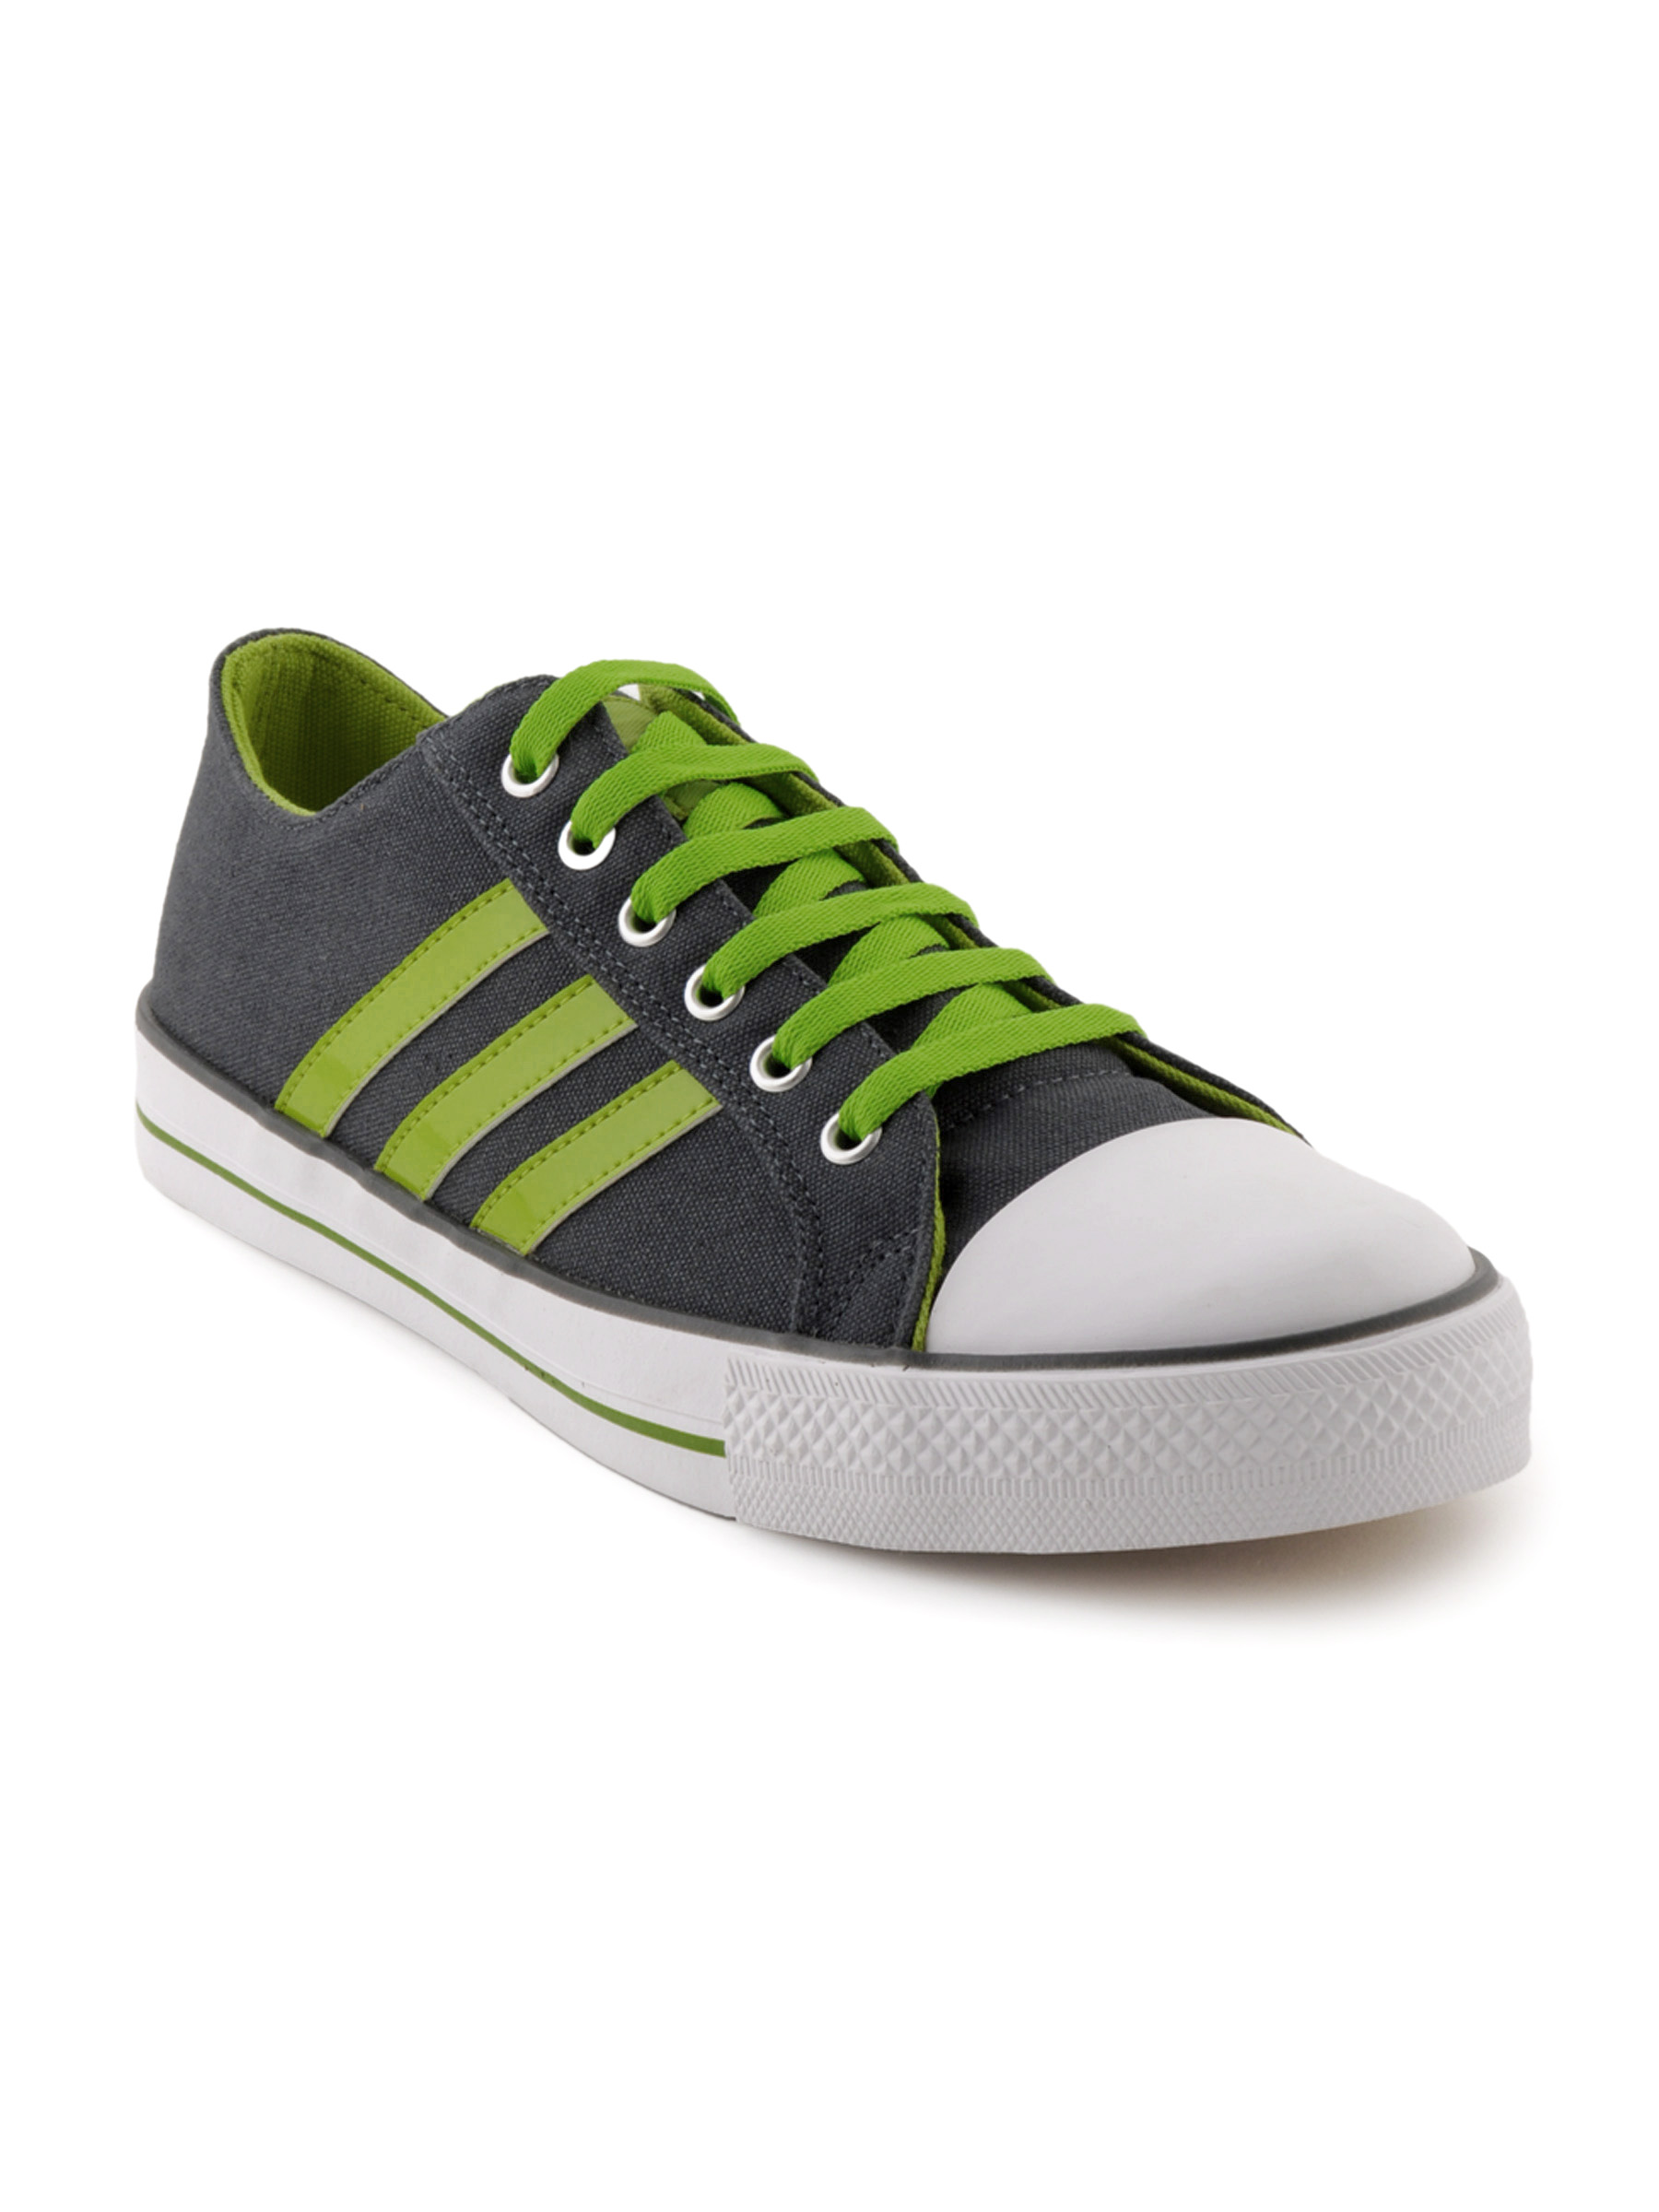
ADIDAS Men Vigor Green Casual Shoes
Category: Footwear / Shoes / Casual Shoes
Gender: Men
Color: Green
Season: Fall 2011
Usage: Casual